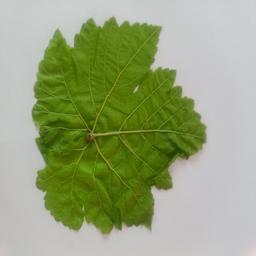
Label: Healthy Leaves